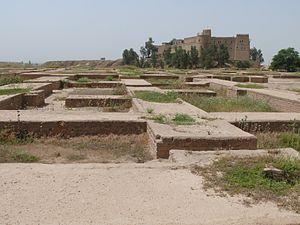
Suse est une ancienne cité de l'Iran située dans le sud-ouest de ce pays, dans une plaine à environ 140 km à l'est du fleuve Tigre. Habitée dès la fin du Vᵉ millénaire av. J.‑C., elle fut durant la haute Antiquité une des principales villes de la civilisation élamite, puis aux Vᵉ – IVᵉ siècle av. J.-C. la capitale de l'Empire perse achéménide, et resta peuplée jusqu'au XVᵉ siècle de notre ère au moins. La ville iranienne de Shush qui se trouve à proximité, en a pris la suite depuis le milieu du XXᵉ siècle.
L'histoire de l'Élam, région antique située dans le sud-ouest de l'actuel Iran, couvre environ trois millénaires, d'environ 3000 av. J.-C. à 200 ap. J.-C. Il s'agit donc d'une civilisation historique majeure du Proche-Orient ancien, voisine directe de la Mésopotamie avec qui elle a entretenu durant ces dizaines de siècles des rapports tantôt pacifiques, tantôt violents. L'Élam était peuplé par un groupe dit « élamite », parlant une langue connue par des textes en cunéiforme qui est un isolat linguistique, mais comprenait également dans sa partie occidentale des éléments parlant l'akkadien de Mésopotamie. Durant son histoire, cette région a été dominée par plusieurs royaumes, certains réussissant à établir une hégémonie sur tout l'Élam voire à dominer des régions voisines, tandis que d'autres périodes sont marquées par une fragmentation politique. On ne peut donc pas parler d'un royaume élamite en continu, même s'il y a des transmissions entre les différents royaumes élamites.